Marios Garoyian

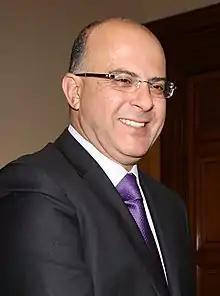
Garoyian in 2011

Marios Garoyian (born 31 May 1961) is a Cypriot politician. He served as leader of the Democratic Party from 2006 to 2013 and as President of the House of Representatives of Cyprus from 2008 to 2011.